Belarusian cuisine

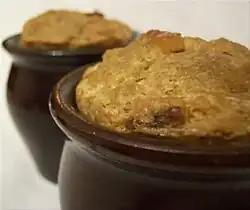
Belarusian potato babka

Belarusian cuisine owes much to Jewish cooking. In the 19th century, Jewish influence was especially noticeable in bringing in potato dishes of German origin, such as babka. This was a two-way gastronomic street, for the famous "bulbe latkes", the potato pancakes of the East European Jews, may have been borrowed from the Belarusian draniki.